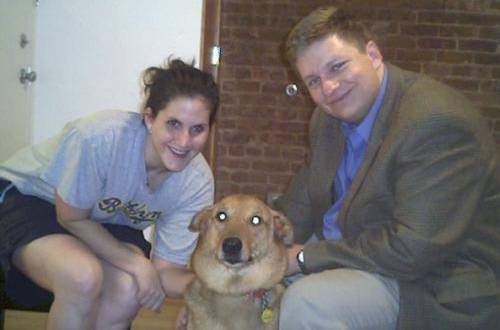
Label: dog